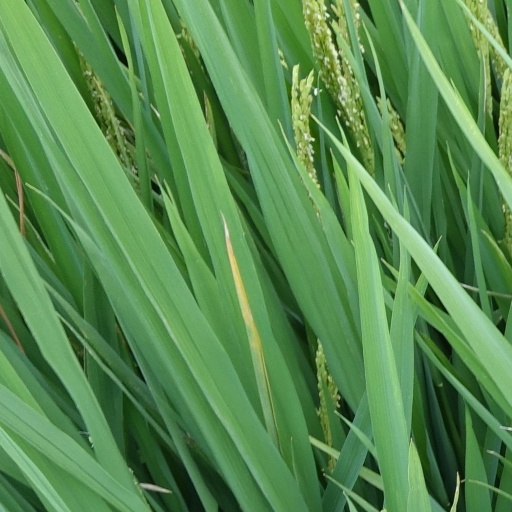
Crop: rice